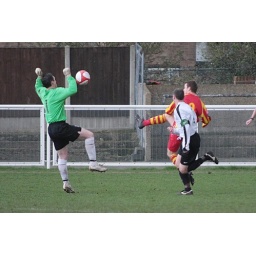
Enfield Town's Stuart Blackburne (red) lobs Tilbury keeper Andy Hall only to see the ball bounce over the bar